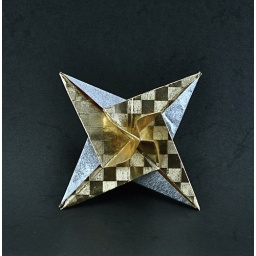
Designer: Tomoko FuseDiagram: Origami Stars &amp;amp; Snowflakes book by Tomoko FuseFolder: gailprenticeUnit: 2 squaresPaper: Foil origami paper and foil kraft paper